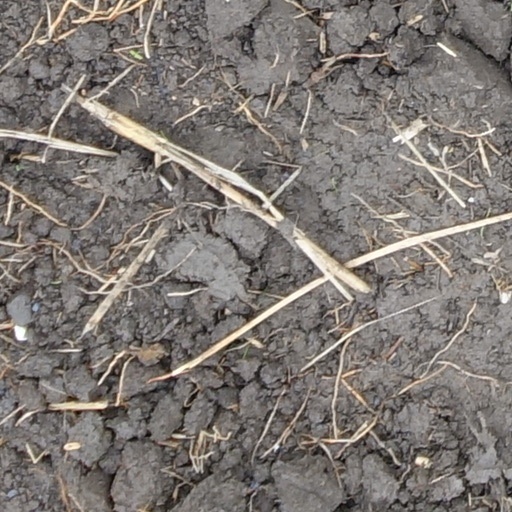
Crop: wheat